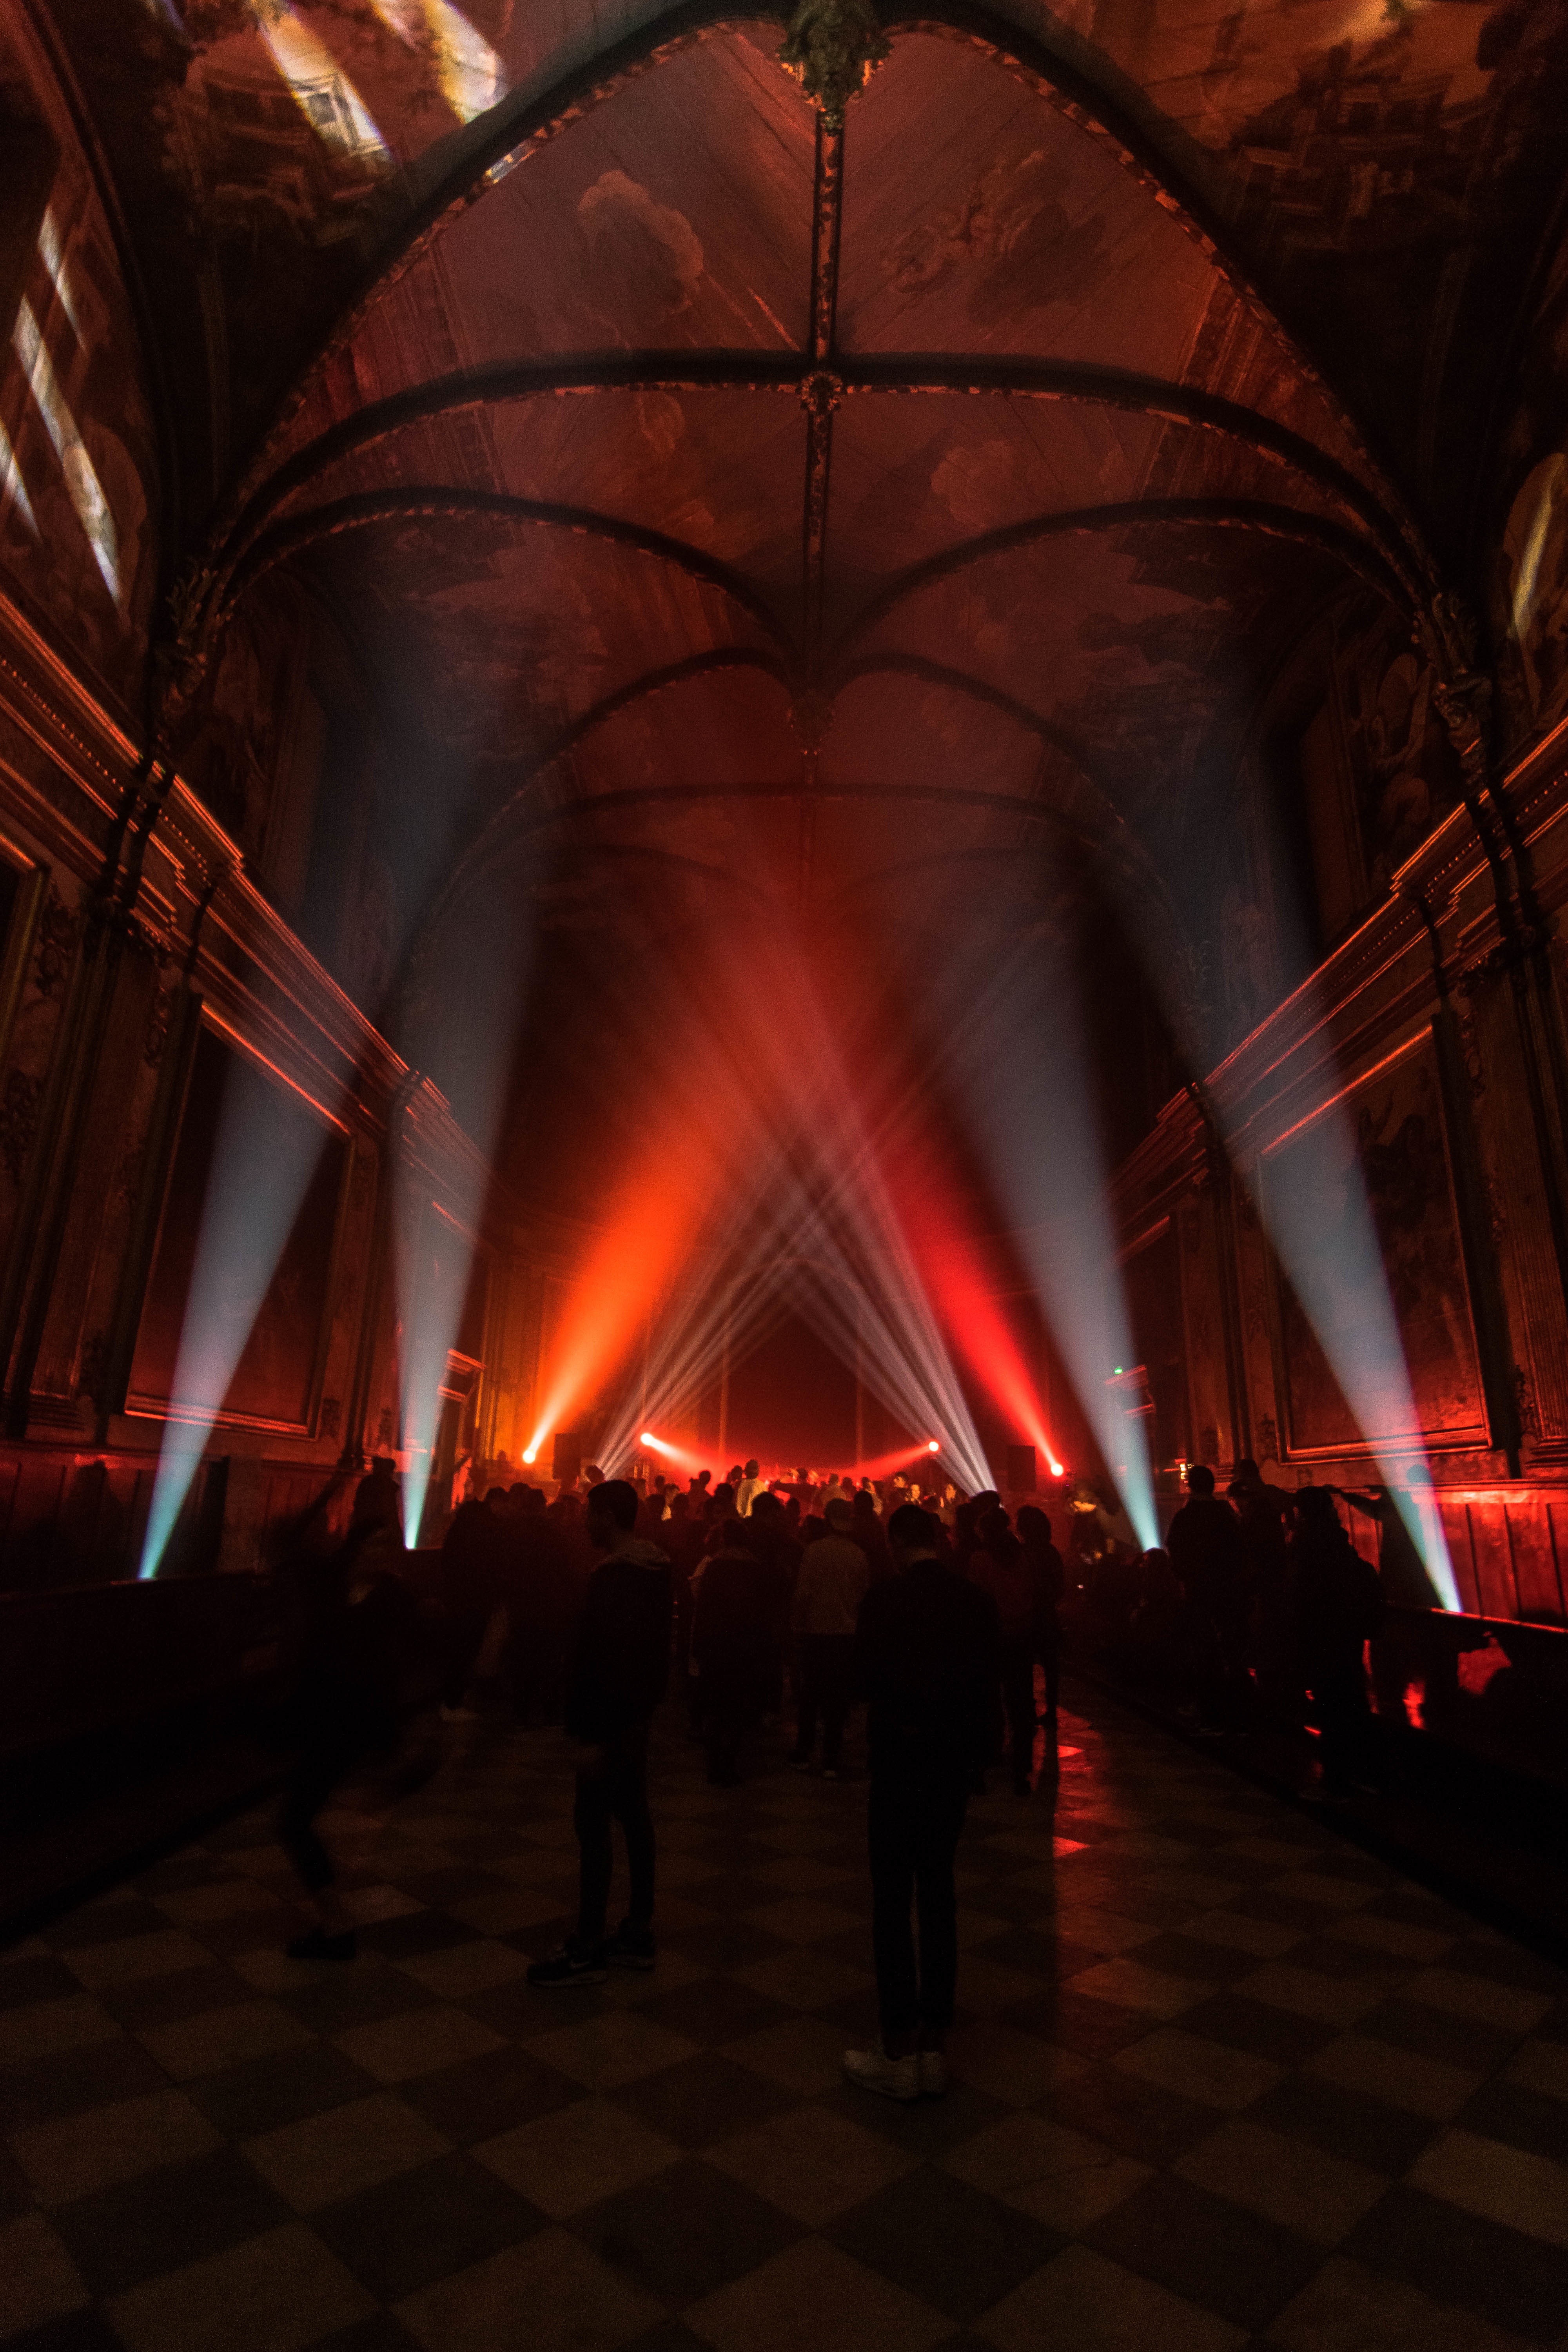
light, night, evening, red, darkness, symmetry, screenshot